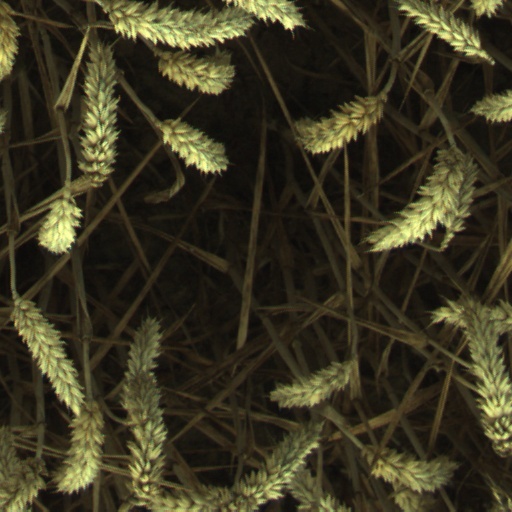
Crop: wheat